Idrimi

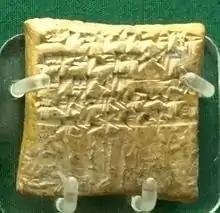
Tablet with the seal of King Idrimi.

Inscription continues telling he somehow gained the trust of Barattarna who recognized Idrimi's oath of alliance with his brothers and placed himself within the alliance. A final section requested a blessing of the statue from Sharruwa, the statue's scribe, and cursed those who would deface his statue.